Maymead Farm

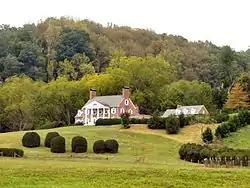
Mayood, a circa-1930 house on the Maymead Farm

Maymead Farm, also known as Maymead Stock Farm, is a historic farm in Johnson County, Tennessee, located two miles west of Mountain City.